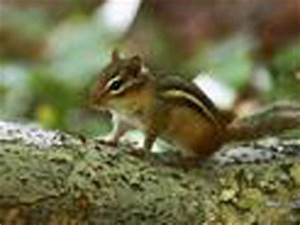
Label: squirrel